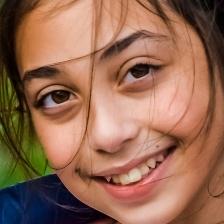
Label: faces